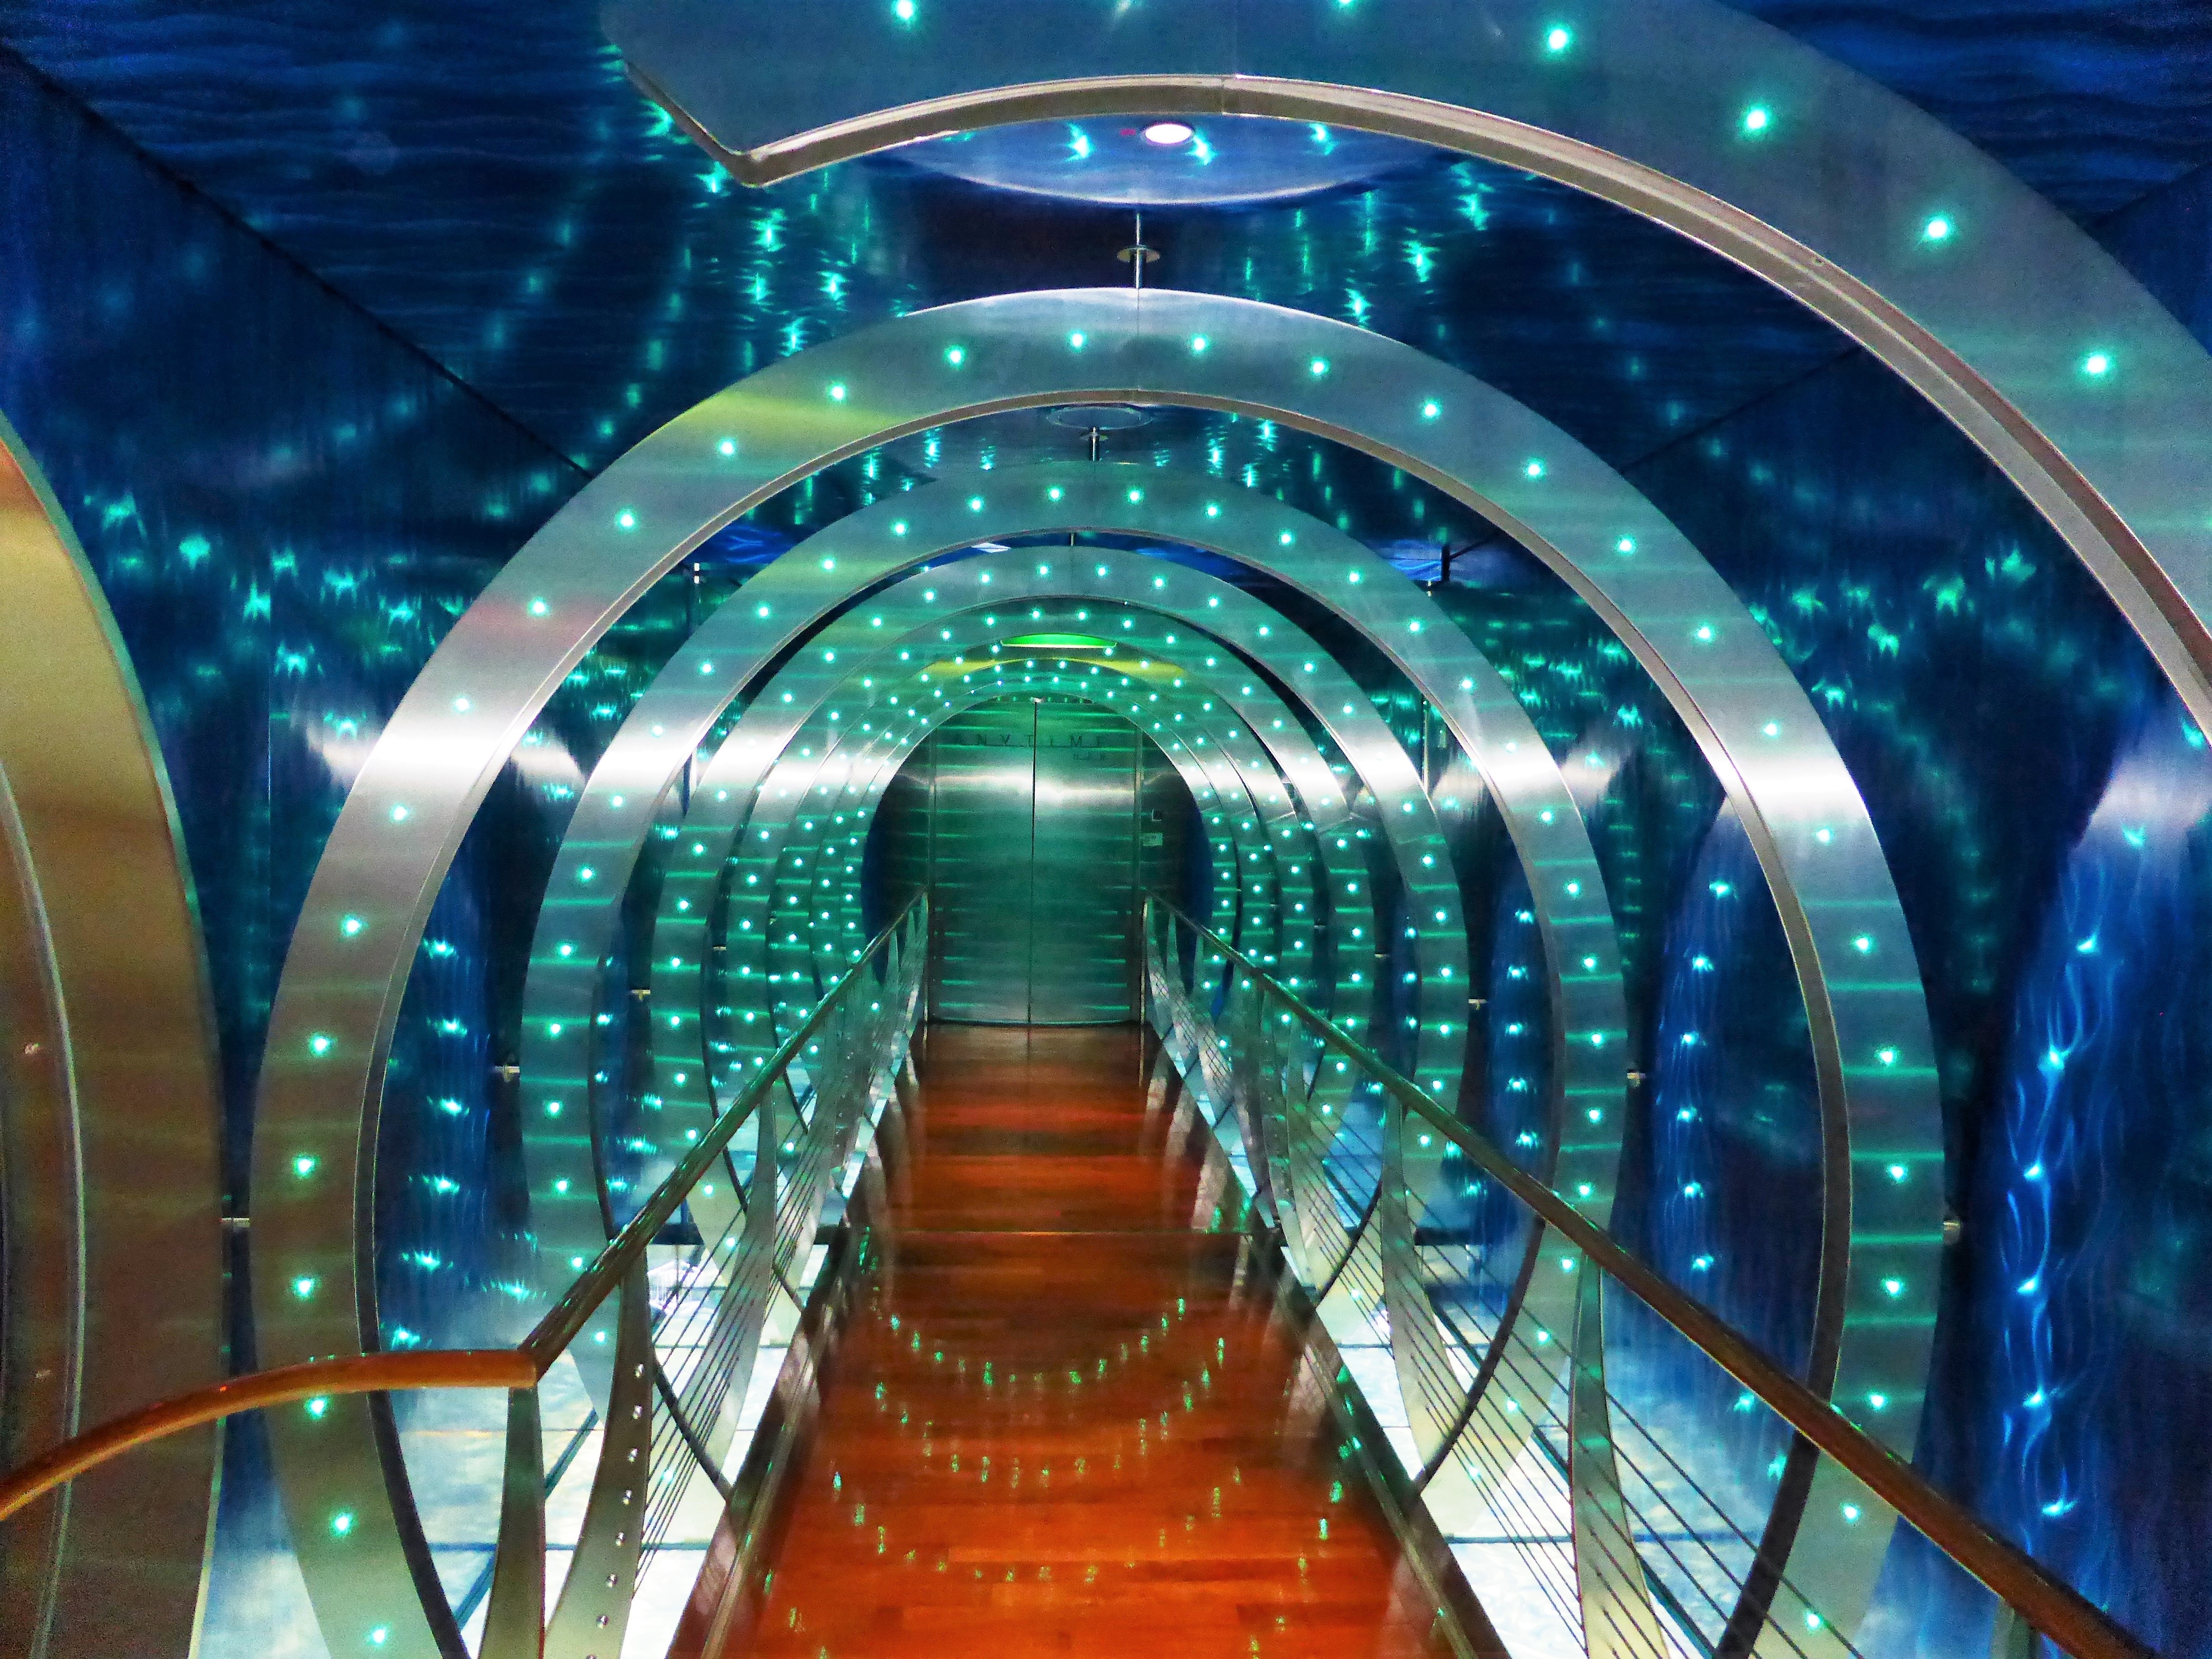
tunnel, escalator, circle, lights, gang, around, led lighting, ledsnoer